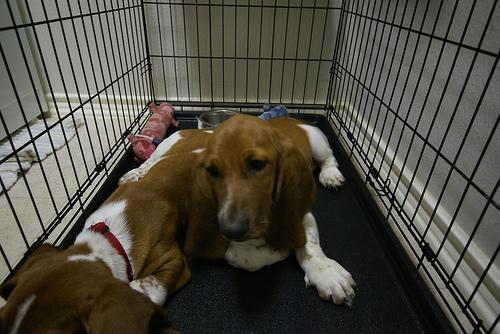
basset